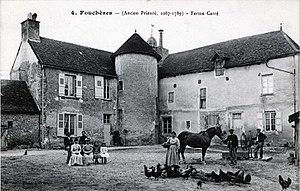
ancien prieuré de Fouchères devenu une femre.
Fouchères, est une commune française, située dans le département de l'Aube en région Grand Est. Elle est traversée par la Seine.